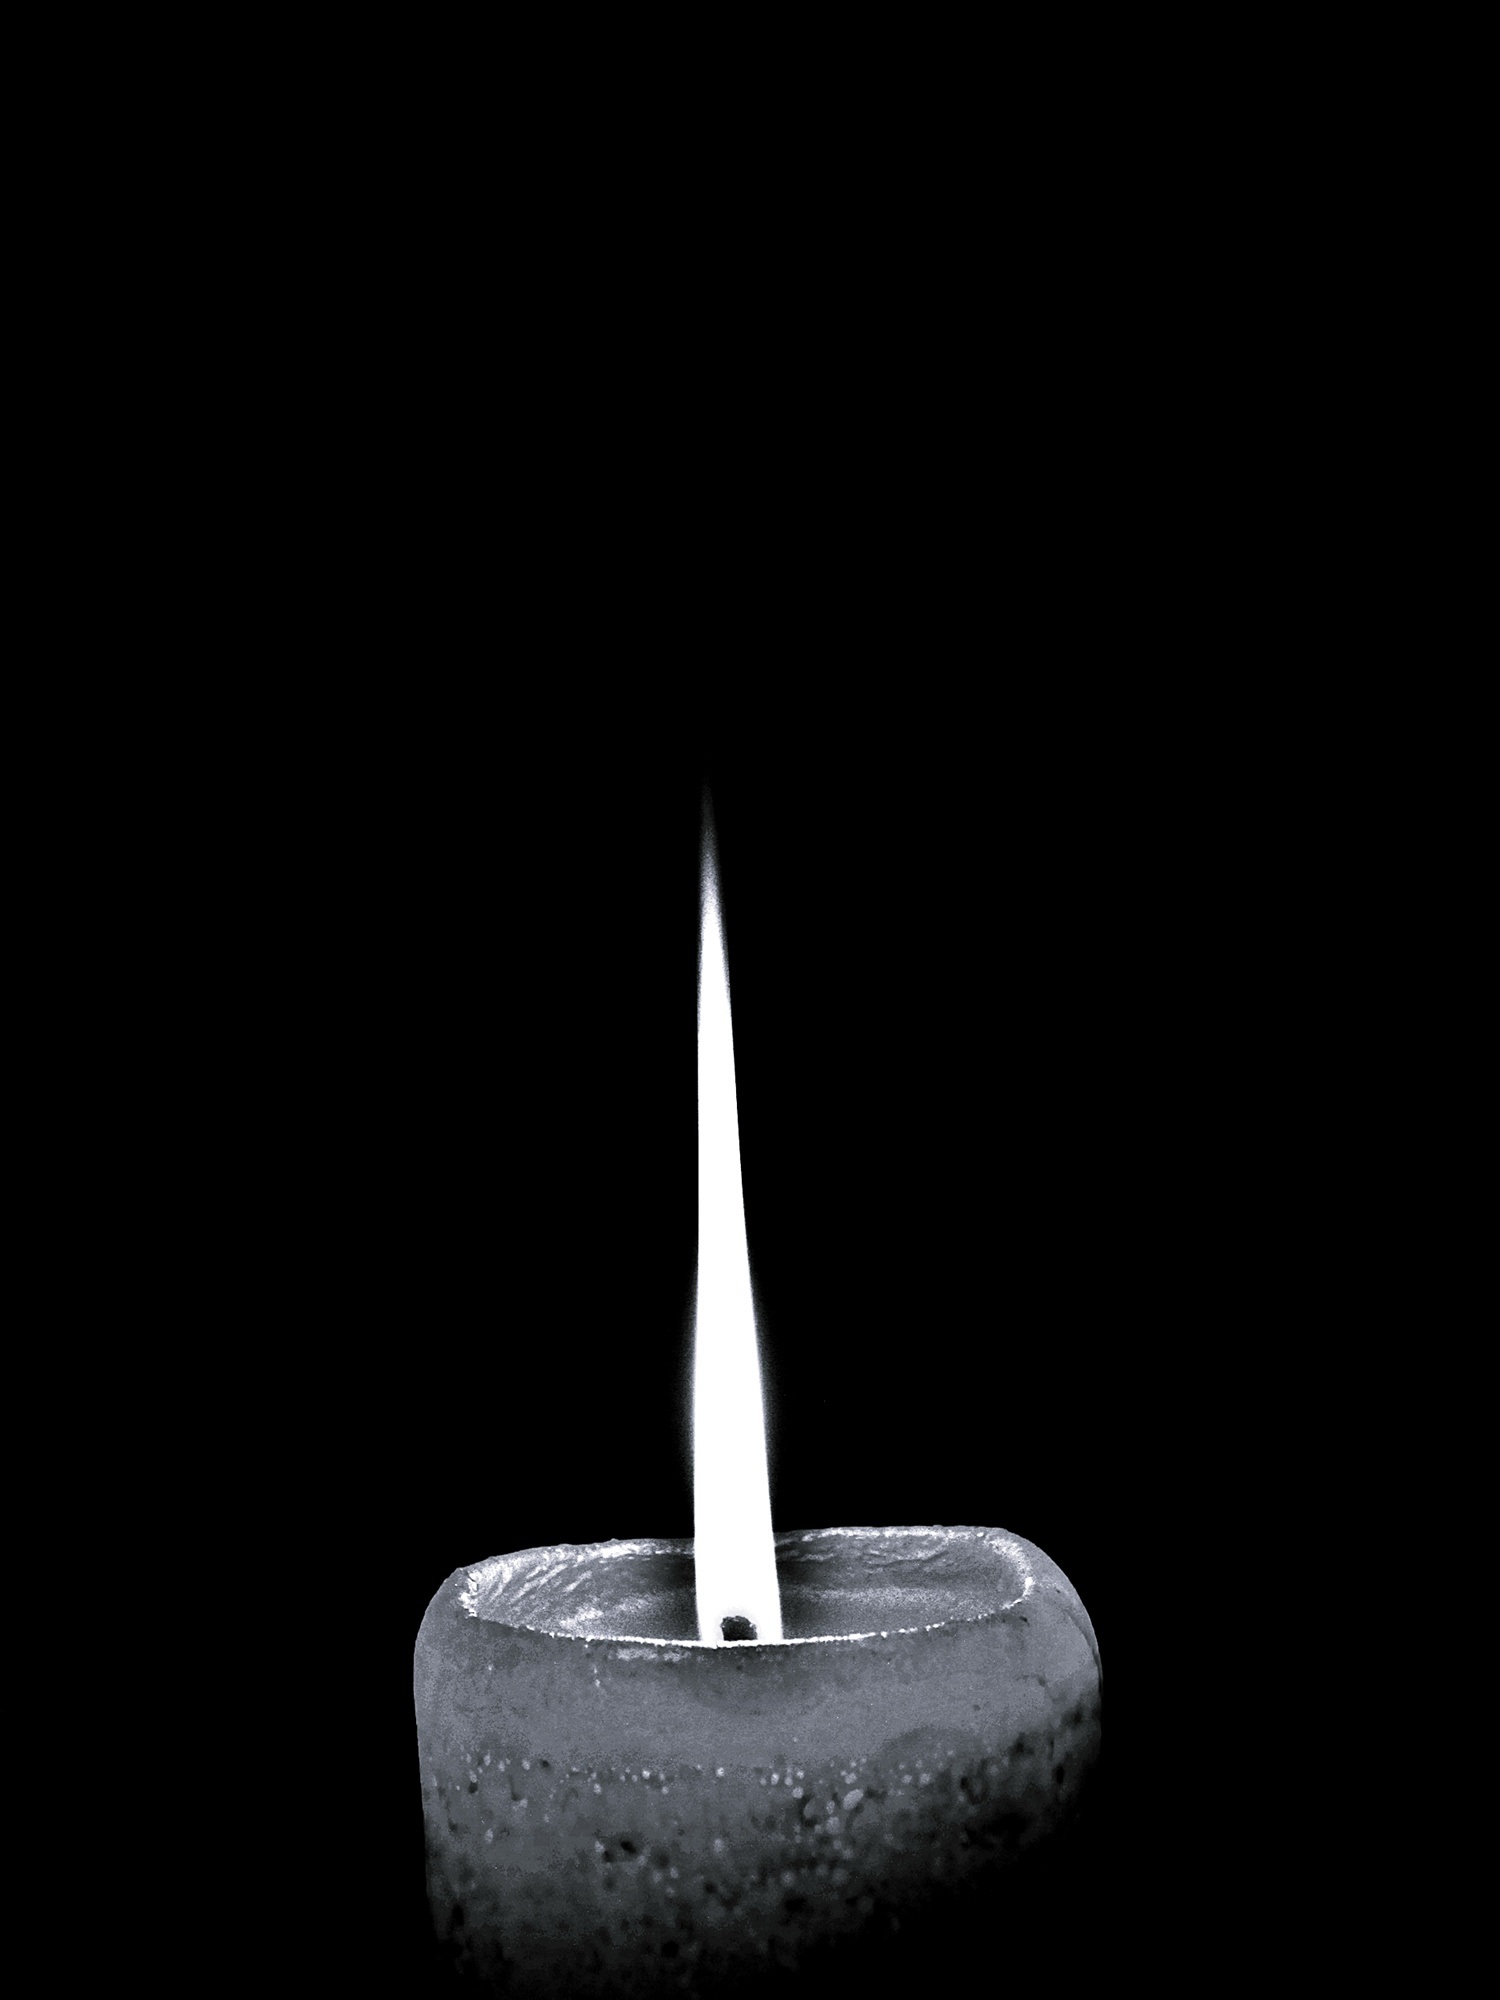
light, black and white, atmosphere, dark, flame, fire, romantic, cozy, darkness, candle, lighting, security, heat, burn, contemplative, quiet, wick, mood, candlelight, wax candle, wax, still life photography, monochrome photography